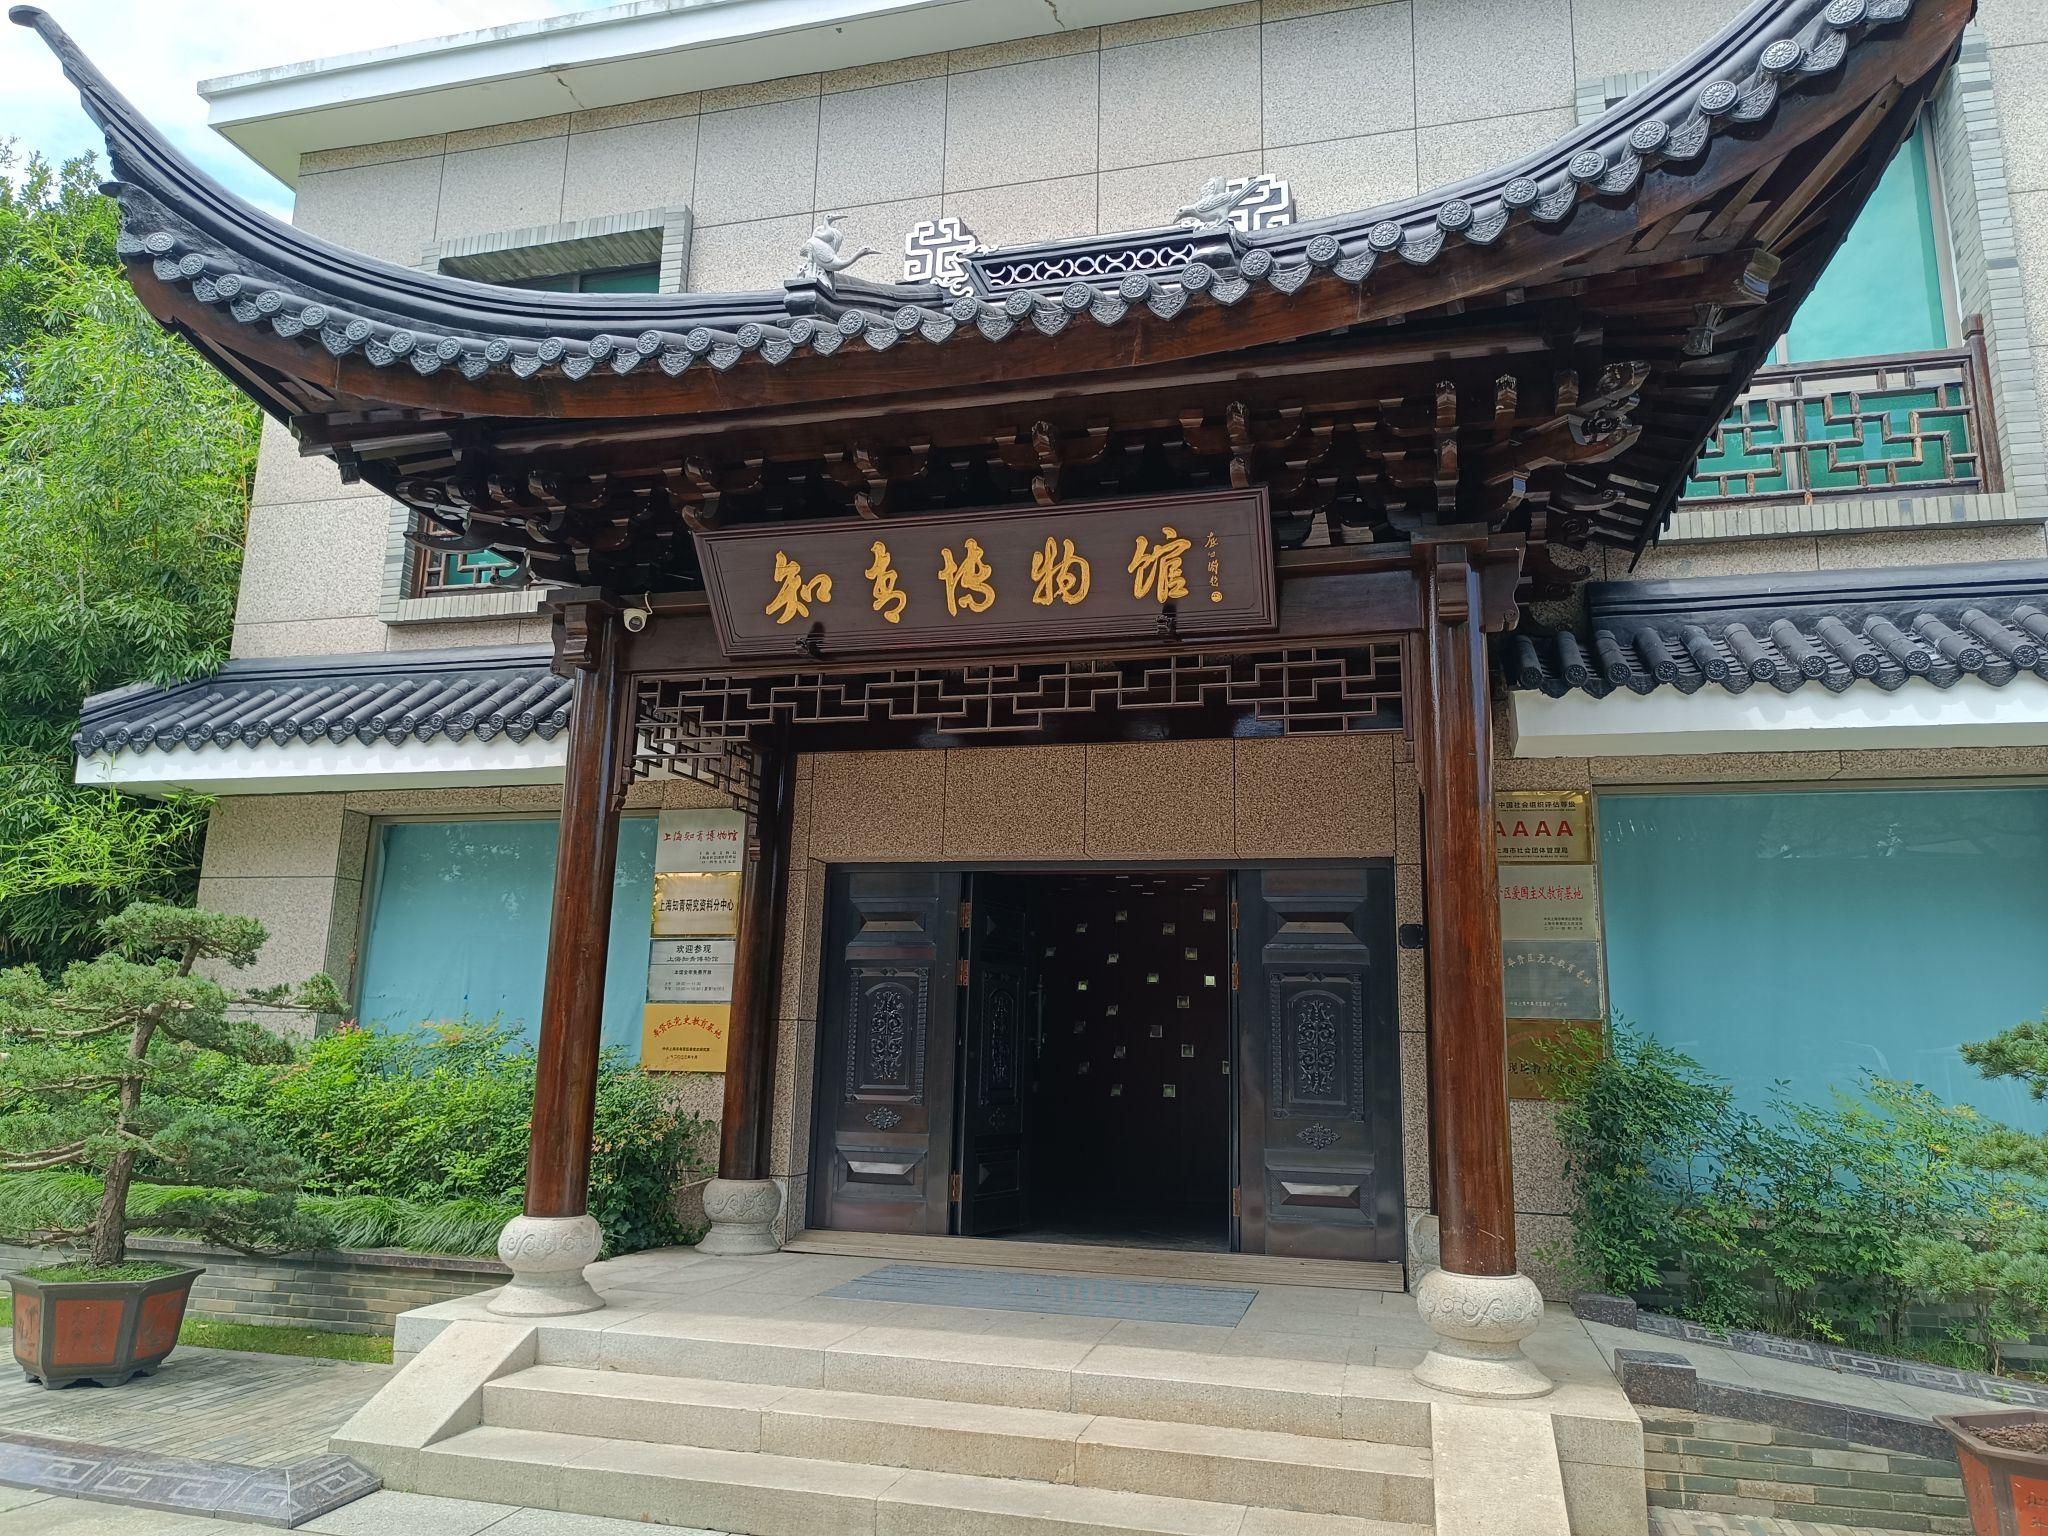
地标名称：上海知青博物馆
所在城市：上海市·奉贤区